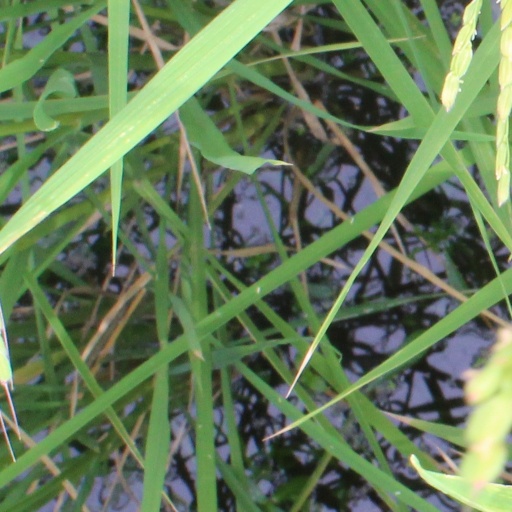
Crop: rice